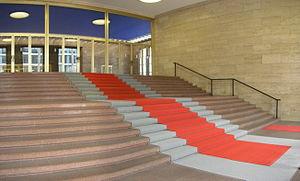
La maison du Werderscher Markt est un bâtiment du centre de Berlin constituant le siège principal de l’office des Affaires étrangères depuis 1999.